Tony Serra

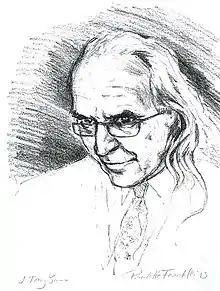
Courtroom sketch of Serra

In 2003, Serra was awarded the Trial Lawyer of the Year award by the organization Trial Lawyers for Public Justice for his successful litigation of Judi Bari against the FBI.